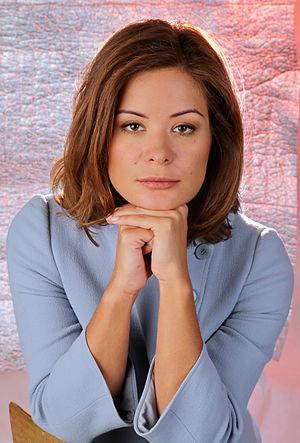
"Maria Gaïdar, née le 21 octobre 1982, fille de Iegor Gaïdar et fondatrice du mouvement ""DA"" !, est une femme politique russe et ukrainienne. Elle est députée au conseil de l'oblast d'Odessa depuis 30 mai 2015, et conseille Piotr Porochenko, président de l'Ukraine depuis 28 mars 2017. Elle avait été auparavant vice-gouverneur de l'oblast d'Odessa entre janvier 2016 et mai 2016